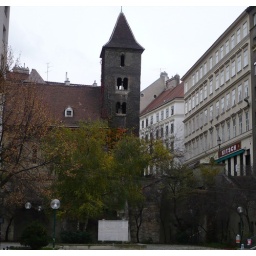
The oldest church in the city, built back in the 11th century. Only part of the tower and wall remains.